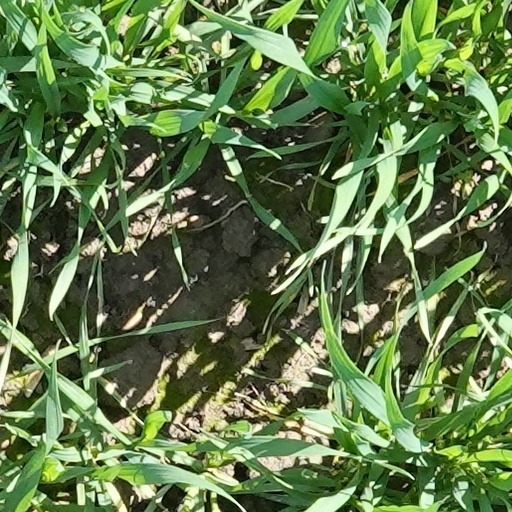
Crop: wheat